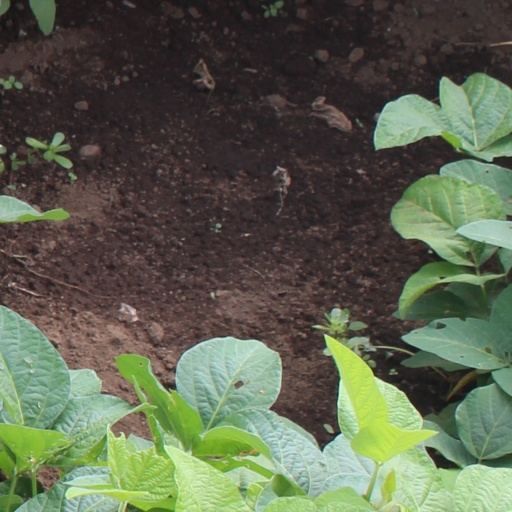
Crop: soybean